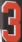
Number: 3